Alnwick RFC

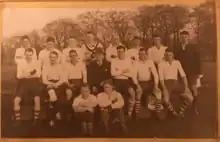
Alnwick's first game after reforming, 10 September 1960 Gosforth IIIa 27 - 6 Alnwick.

His Grace The Duke of Northumberland agreed to be Patron of the club whilst S.O. Williams, a patron of Llanelli Rugby Club accepted the Presidency of the club with Alan Churchill elected as captain. The club obtained the use of a field at Greensfield Moor as a pitch and accommodation for changing bathing and a clubroom was again made available at the Plough Hotel. A permanent headquarters was found when the Duke of Northumberland offered a long lease of land for use as a club ground and headquarters at Greensfield.